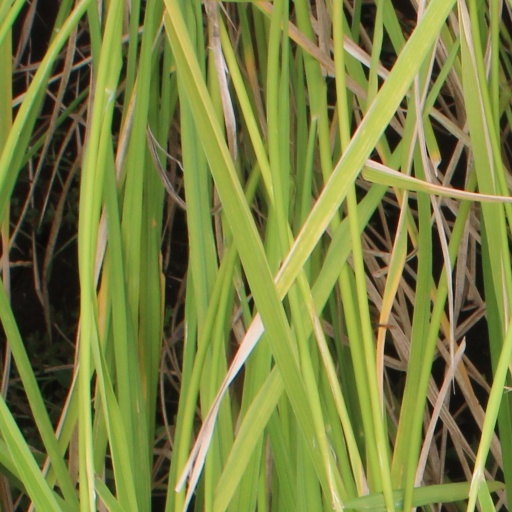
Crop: rice